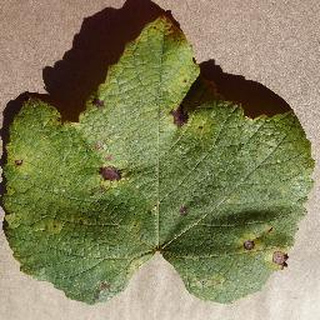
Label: grape_leaf_blight